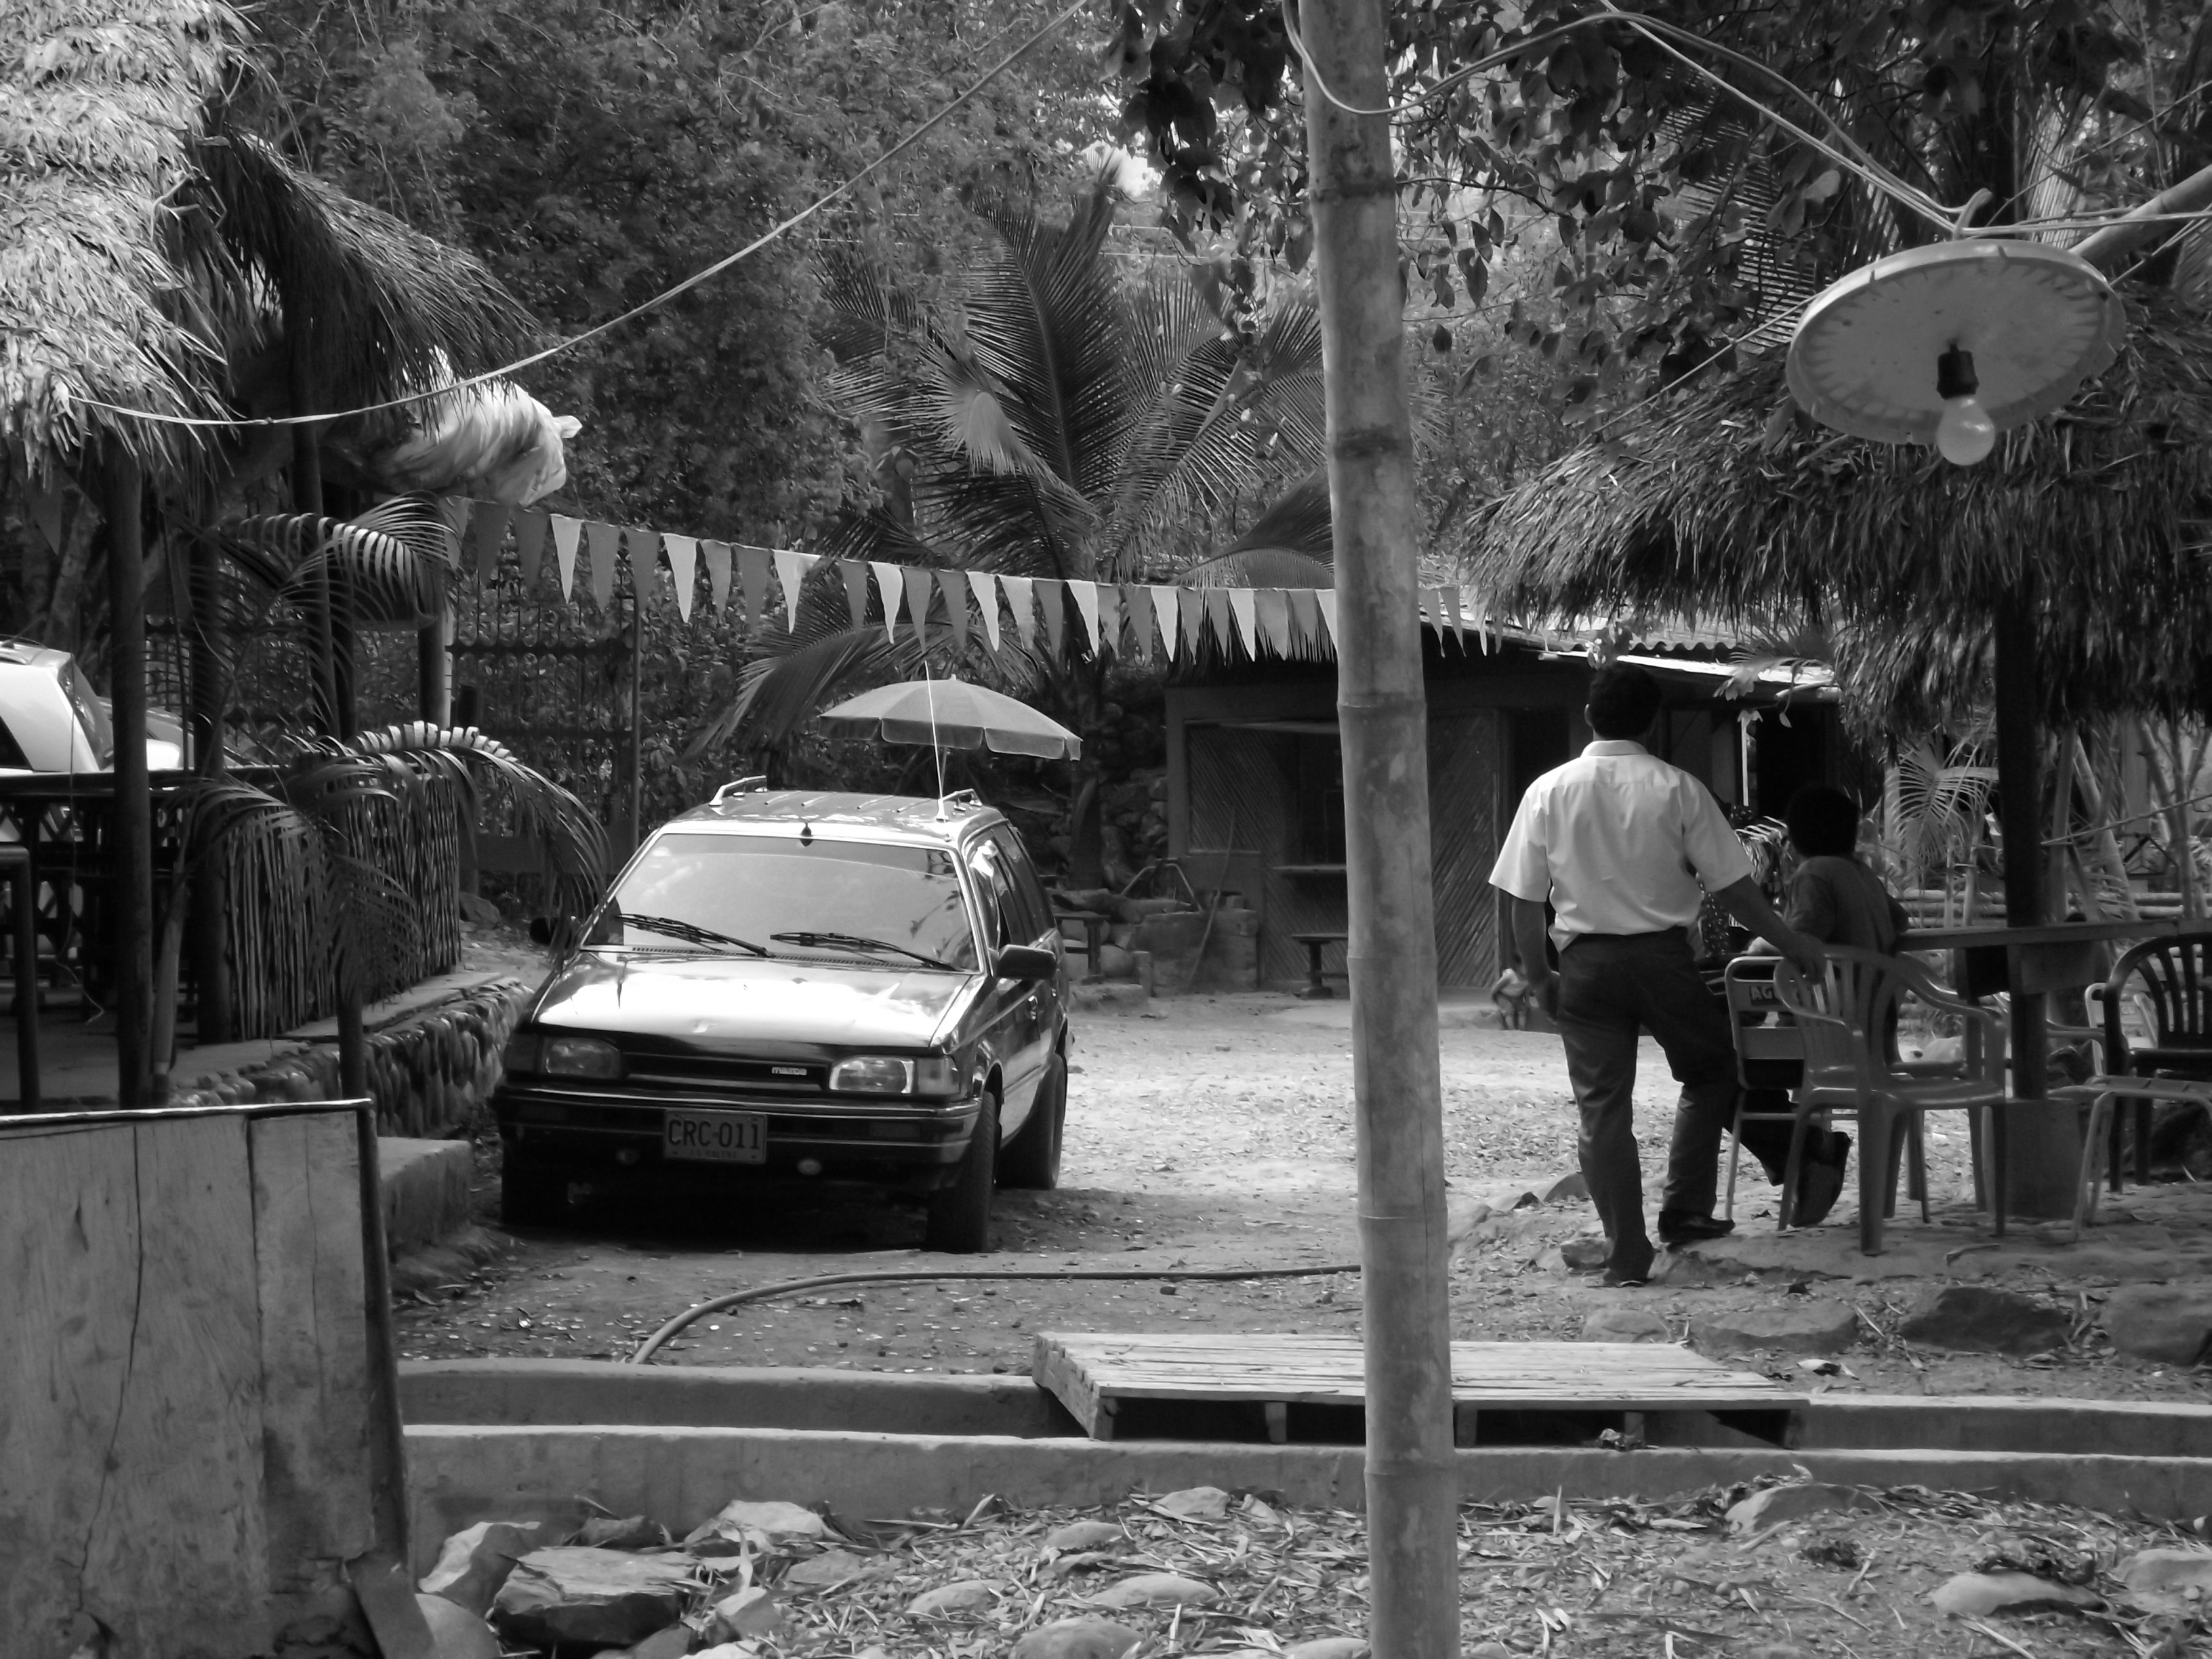
tree, black and white, people, road, street, suburb, rural, truck, vehicle, cabin, monochrome, infrastructure, colombia, peasant, urban area, monochrome photography